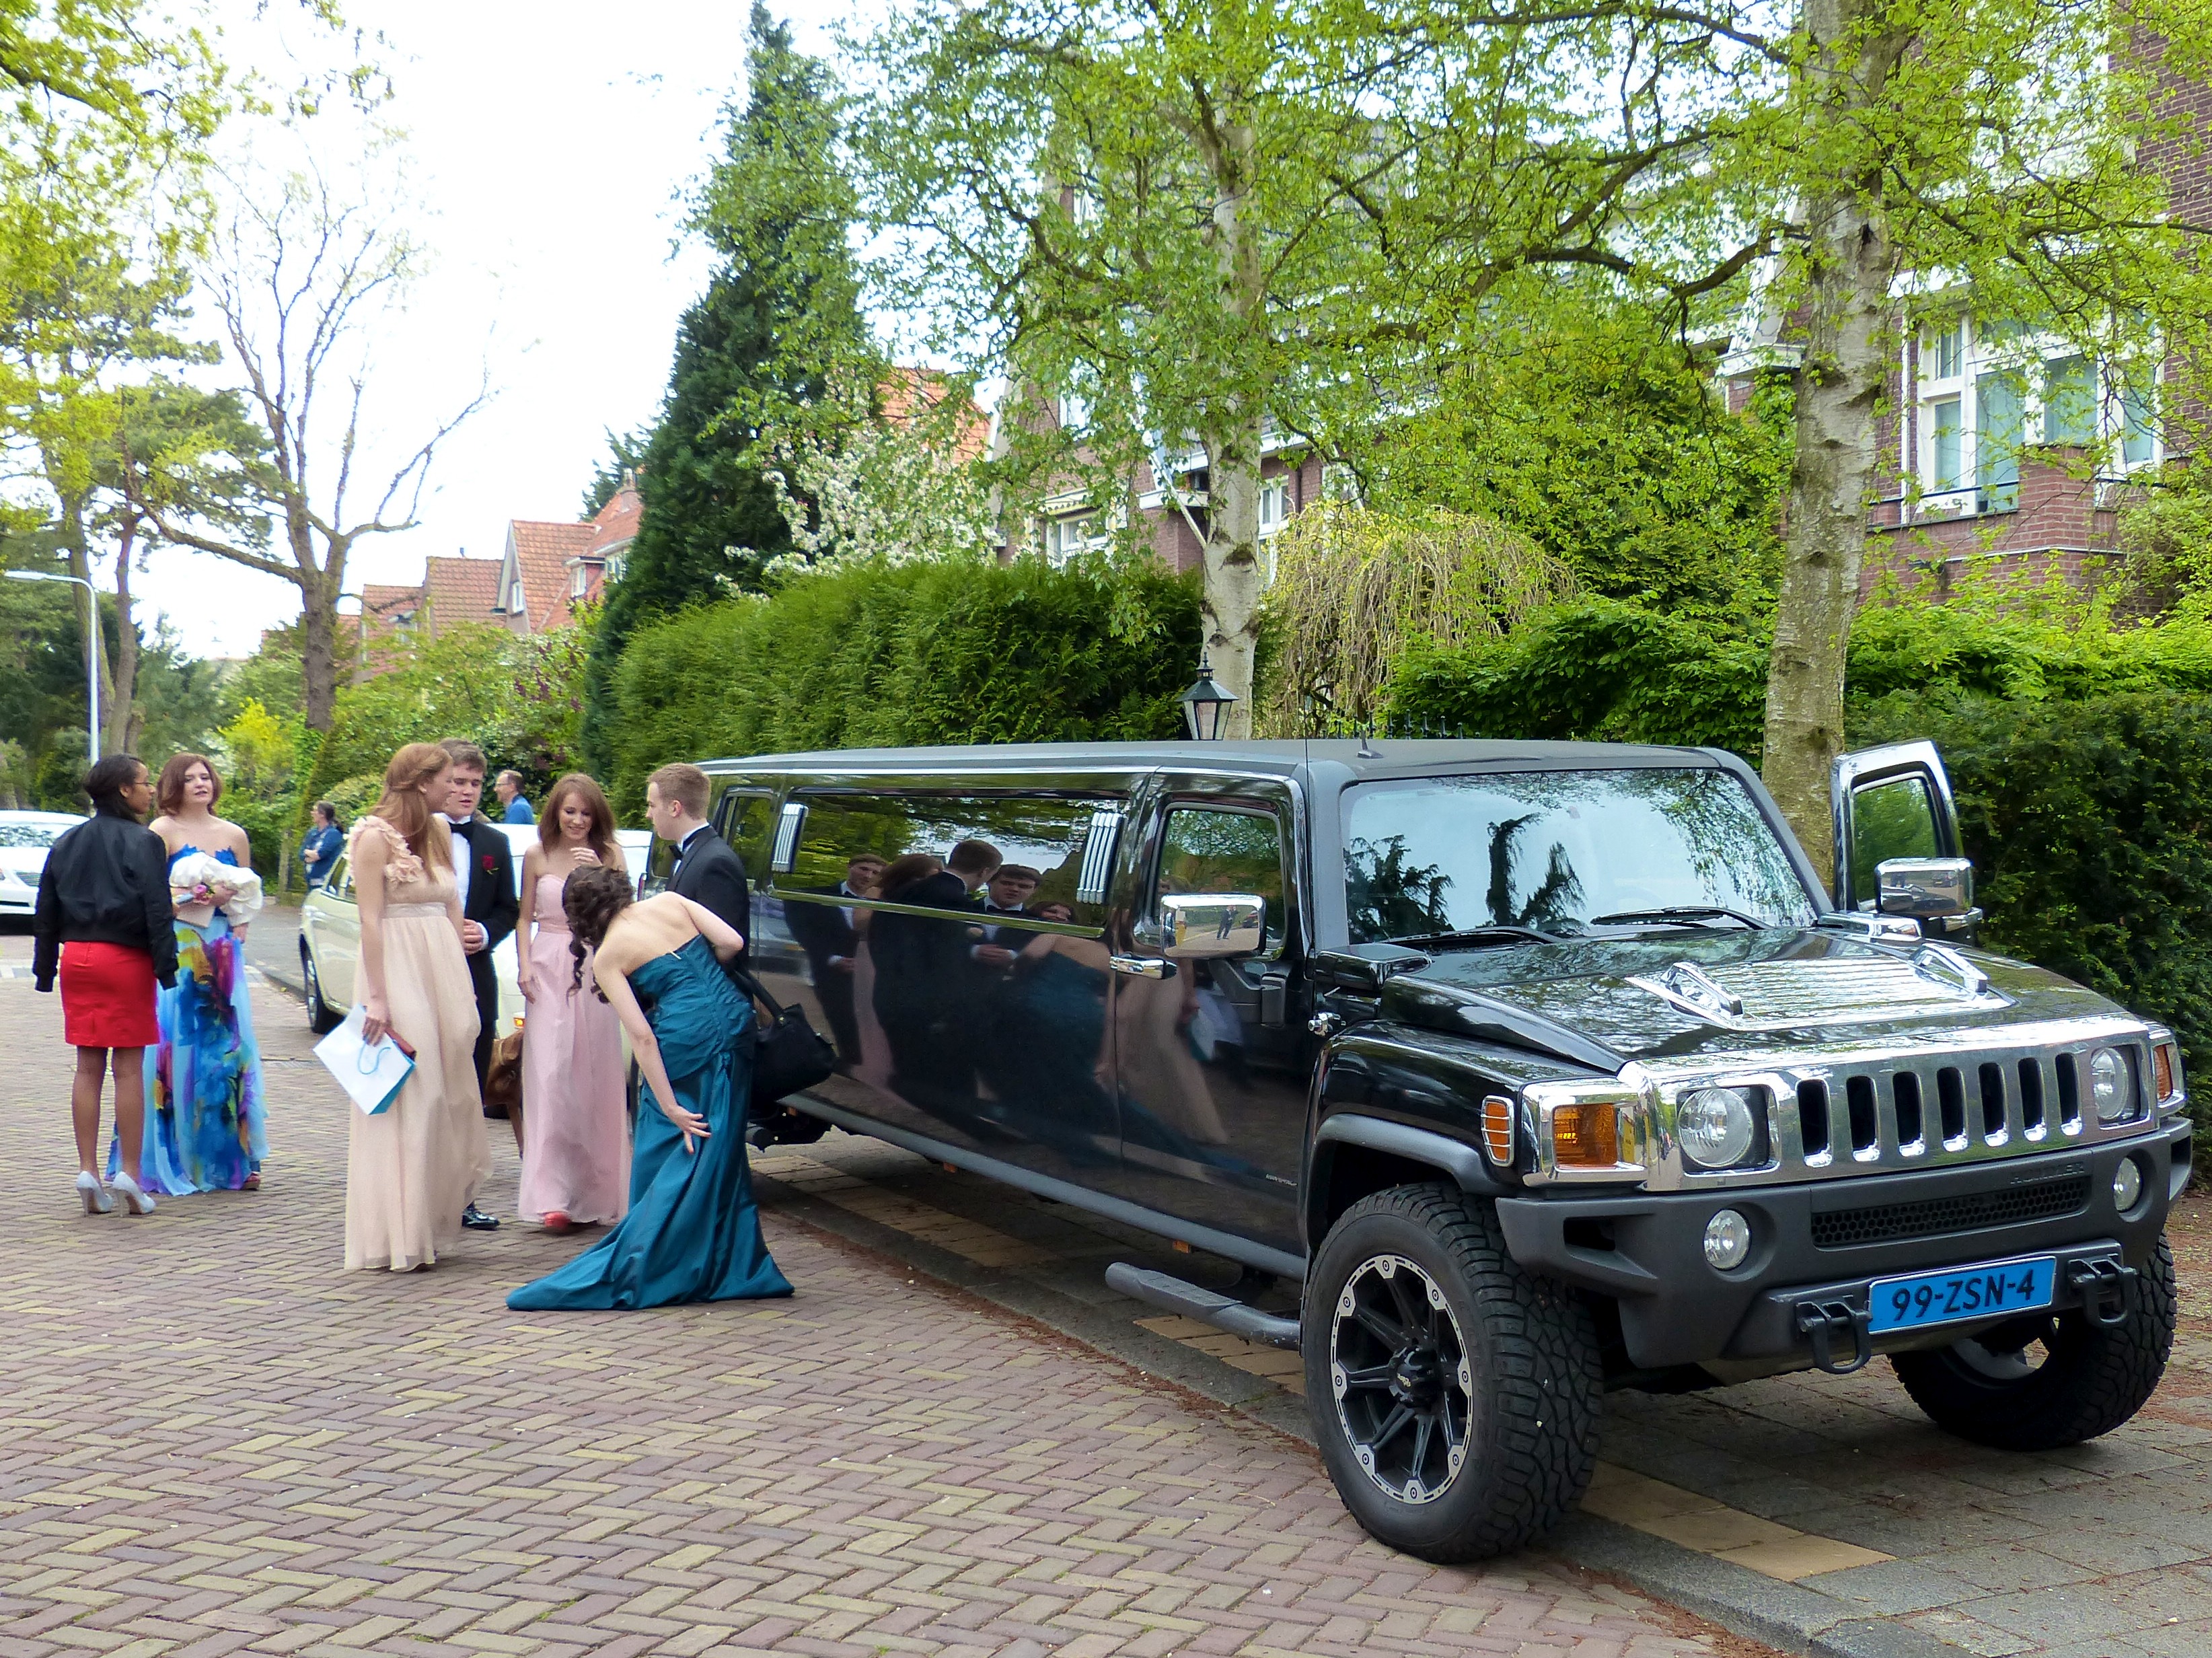
car, vehicle, party, limo, highschool, prom, hummer, limousine, sport utility vehicle, land vehicle, luxury vehicle, hummer h3